Posturbanism Art Project

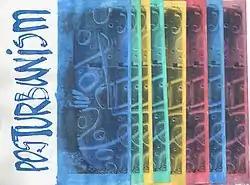
"Posturbanism Flyers". 2011

"Posturbanism Art Project" is the artist's third philosophical manifesto, a continuation of previous big works: "Contemplation of Money" (1996–2000), "Art in the Forest" (2000–2005), "Art is a Business" (2000–2015).